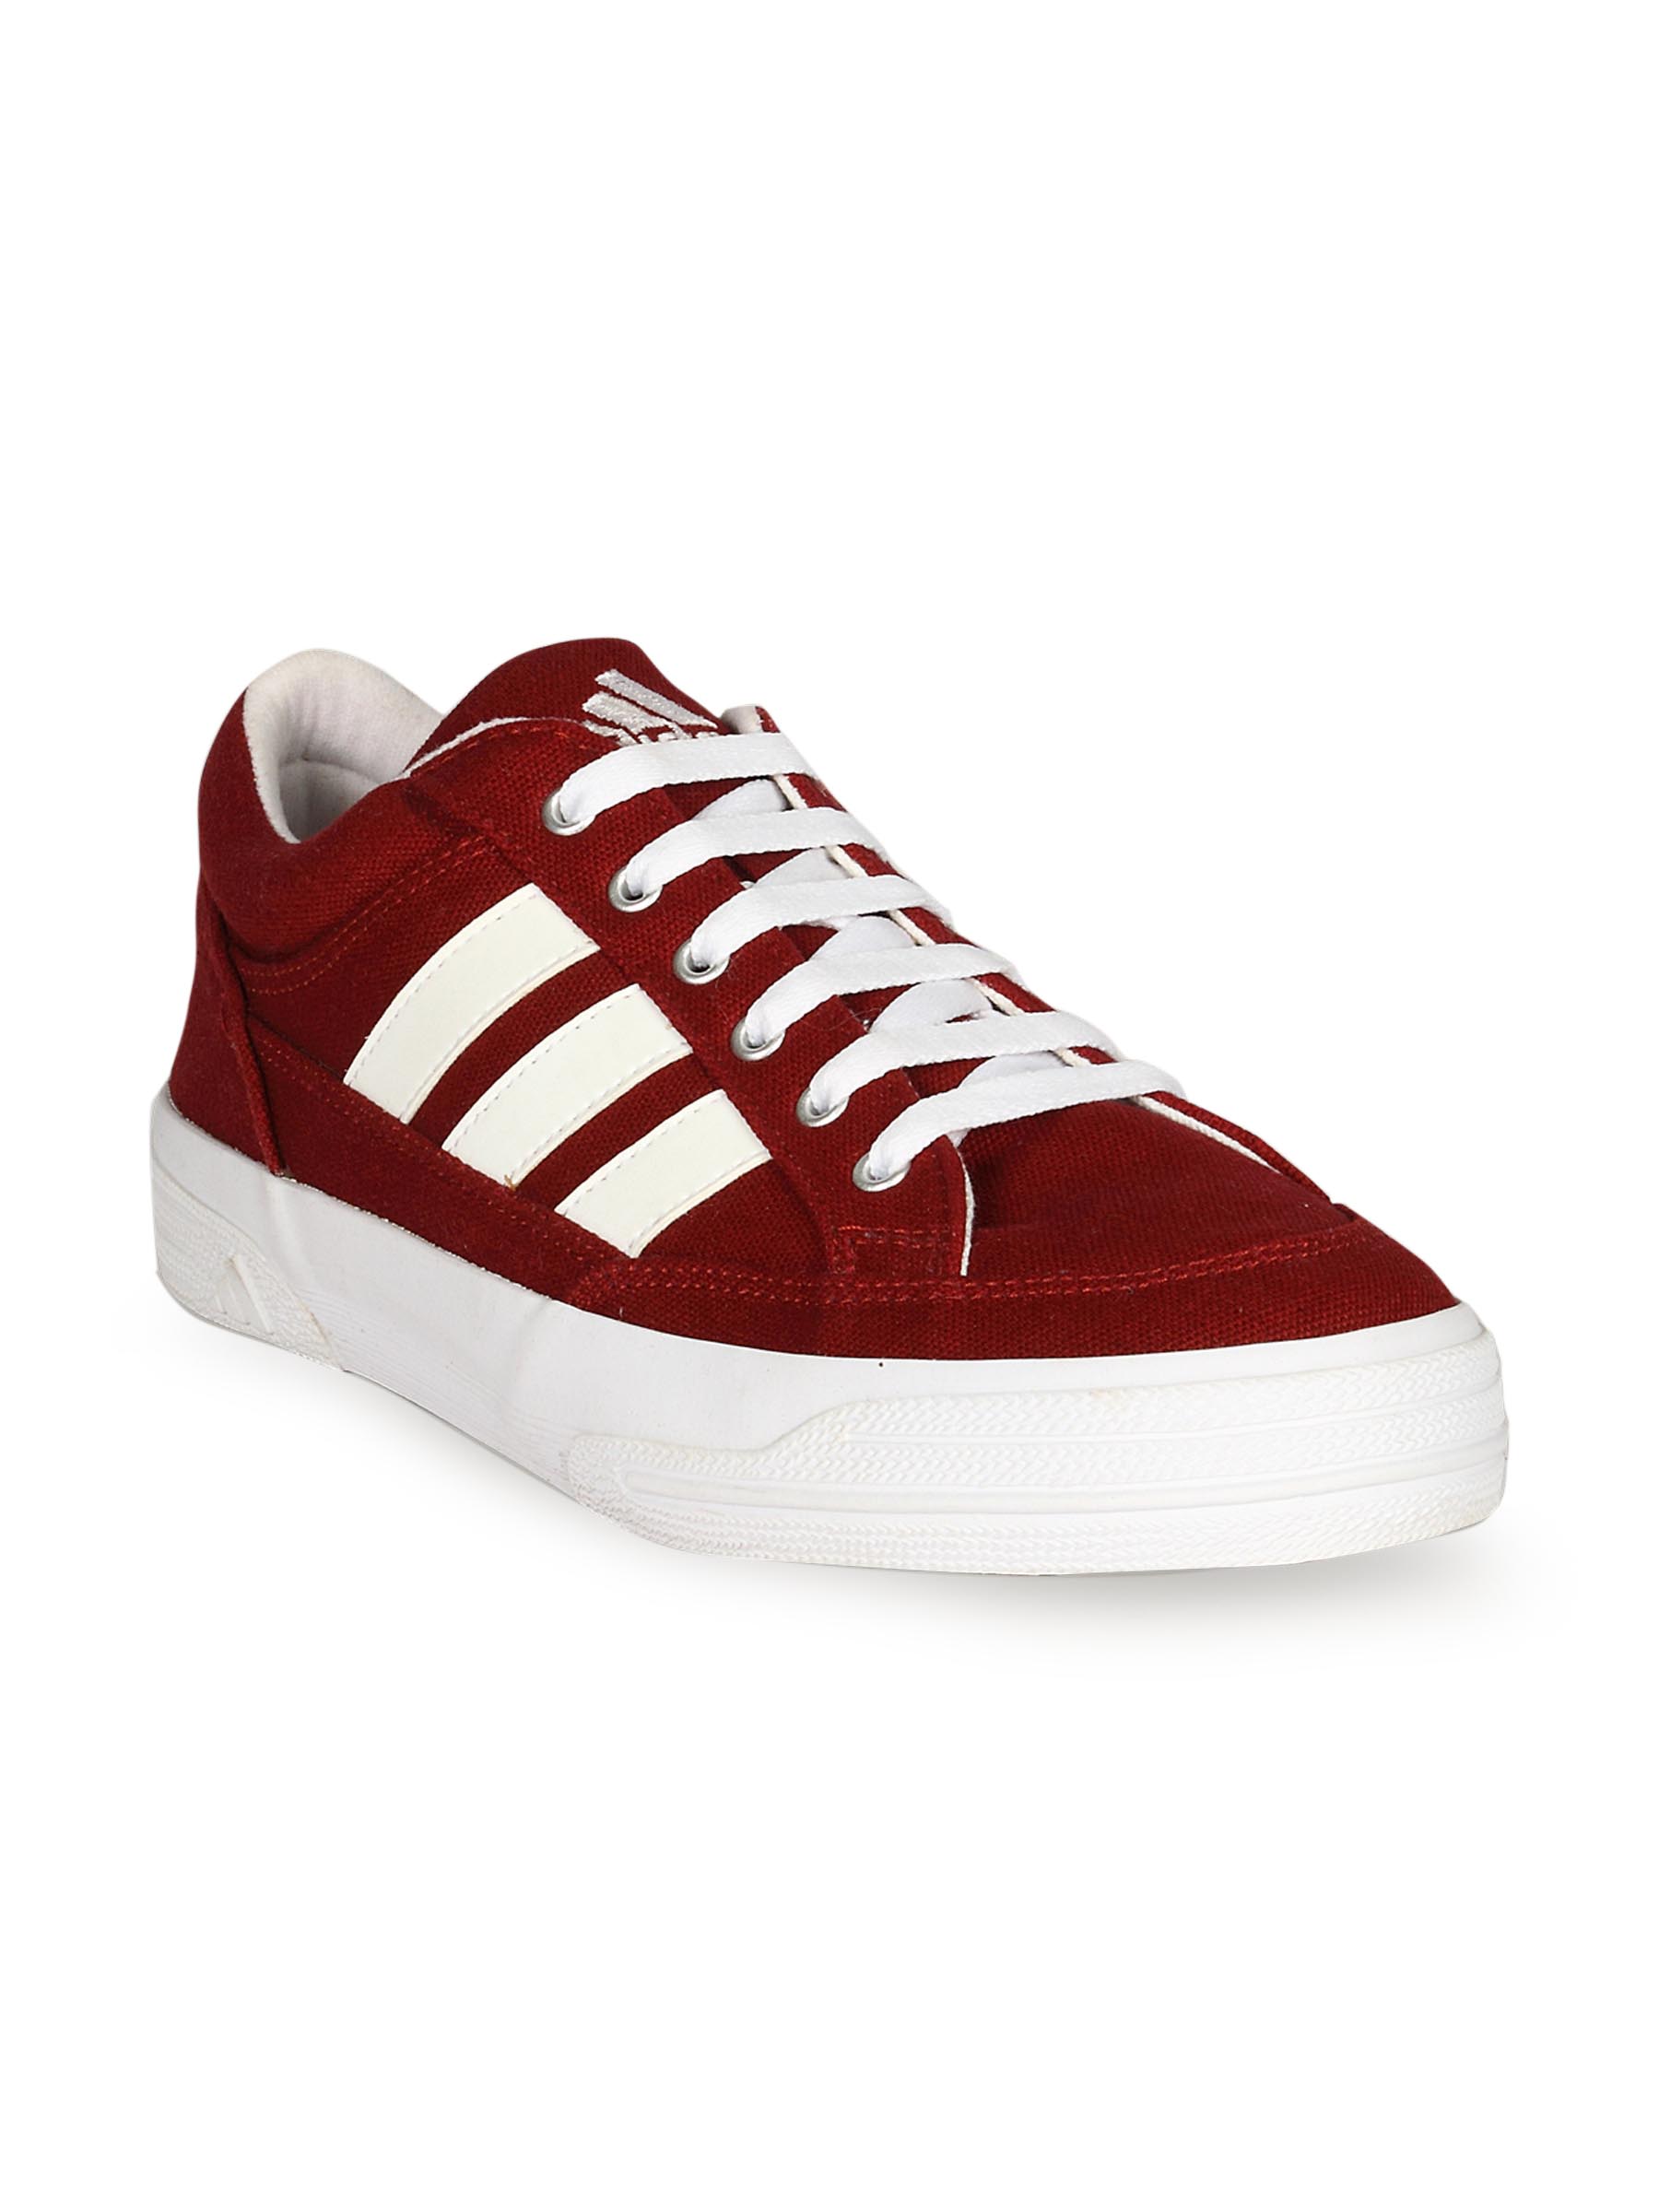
ADIDAS Men's Kestrel Bargundy White Shoe
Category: Footwear / Shoes / Casual Shoes
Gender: Men
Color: Maroon
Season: Summer 2011
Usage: Casual